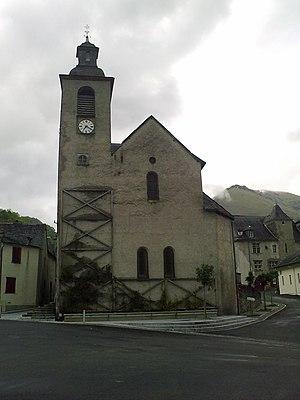
Bedous, France
Bedous est une commune française, située dans le département des Pyrénées-Atlantiques en région Nouvelle-Aquitaine.